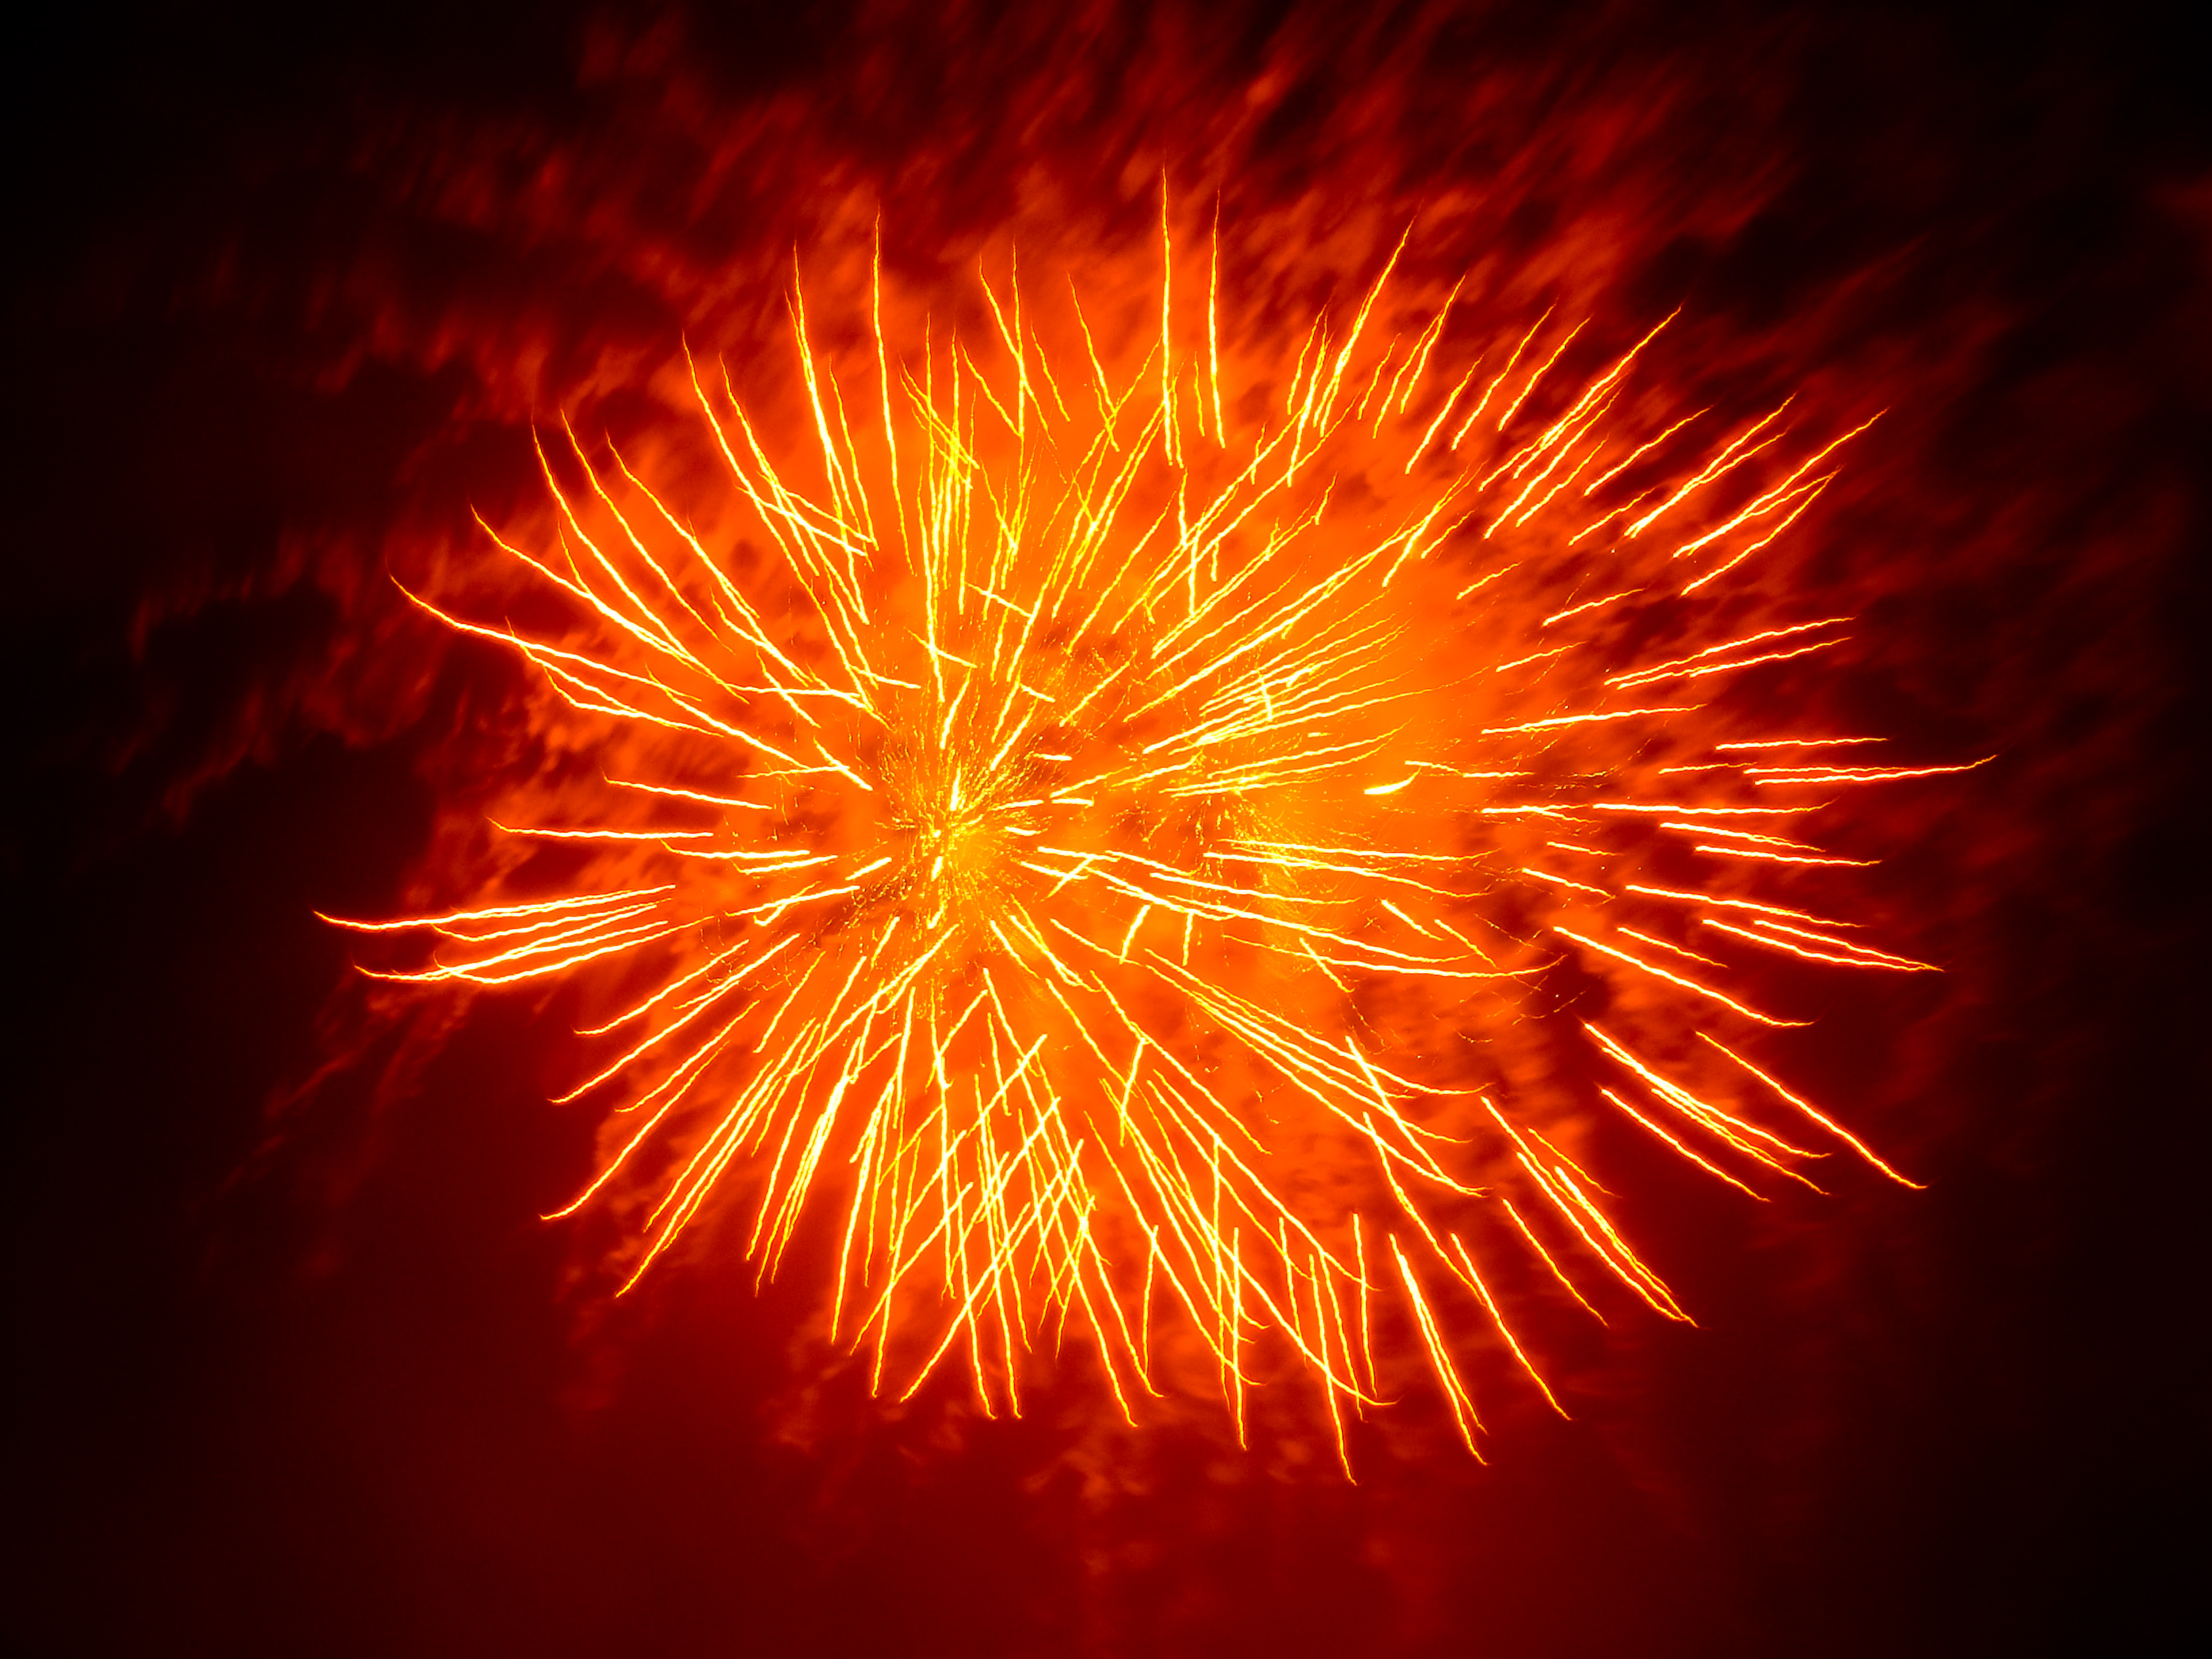
night, recreation, colourful, fireworks, illustration, event, burst, outdoor recreation